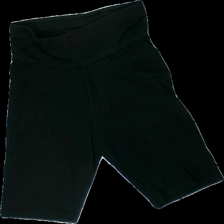
View: front
Type: Tights
Category: Ladies
Brand: Gina Tricot
Colors: Black
Material: 100% cotton
Cut: Cropped
Size: M
Season: All
Holes: Minor
Damage: hål
Damage location: middle center
Price range: <50
Recommended usage: Export
Description: svarta shorts med hål på rumpan